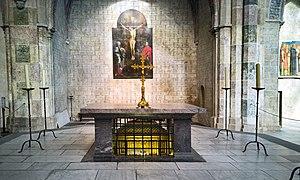
Le Couvent des Jacobins de Toulouse, situé dans le centre de la ville, à mi-chemin entre le Capitole et la Garonne, juste en face du lycée Pierre-de-Fermat, est constitué d'une église dite « église des Jacobins », d'un cloître, d'une salle capitulaire, d'un réfectoire et d'une chapelle, la chapelle Saint-Antonin. Il est parfois appelé « ensemble conventuel des Jacobins », appellation qui est aujourd'hui abandonnée. Il a été construit par l'ordre des frères prêcheurs, un ordre mendiant dont le premier couvent de la branche masculine a été fondé en 1215 à Toulouse par Dominique de Guzmán, futur saint Dominique, afin de promouvoir la prédication de l'Évangile et lutter contre l'hérésie cathare. Ces bâtiments entièrement faits de brique sont considérés comme des joyaux de l'art gothique languedocien en matière de construction monastique des XIIIᵉ siècle et XIVᵉ siècle.
Thomas d'Aquin, né le 28 janvier 1225 au château de Roccasecca près d'Aquino, dans la partie péninsulaire du Royaume de Sicile, mort le 7 mars 1274 à l'abbaye de Fossanova près de Priverno, est un religieux de l'ordre dominicain, célèbre pour son œuvre théologique et philosophique.